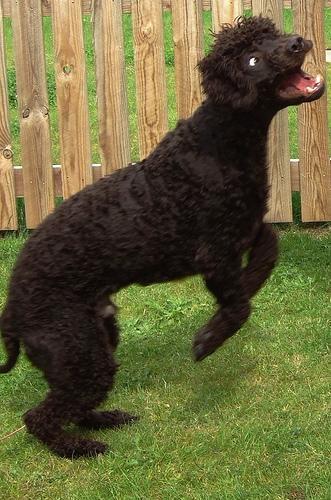
Irish_water_spaniel